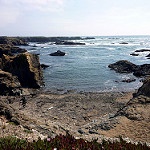
Label: sea